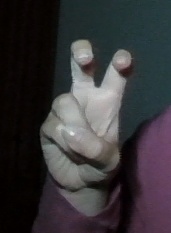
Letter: toot